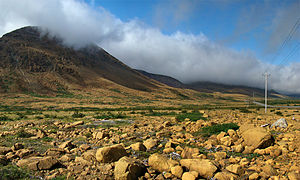
Gros Morne National Park
The Tablelands in Gros Morne National Park
Gros Morne National Park ligger på Newfoundlands vestkyst og er et verdensarvssted. Parken har et areal på 1.805 km² og har fået sit navn fra Newfoundlands næsthøjeste bjergtop, den 806 meter høje bjergtop Gros Morne, som er fransk og omtrent betyder "det store ensomt beliggende bjerg". Gros Morne tilhører Long Range Mountains, en udløber af bjergkæden Appalacherne, som strækker sig langs øens vestlige kyst. Den er resterne af en bjergkæde som dannedes for 1,2 milliarder år siden.